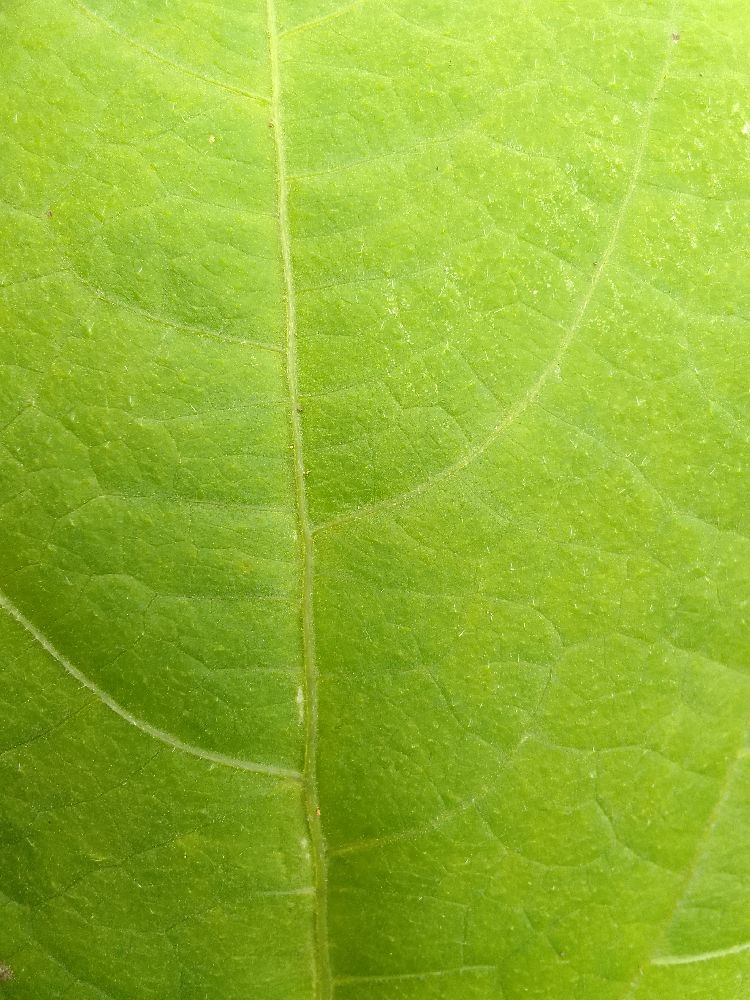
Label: healthy